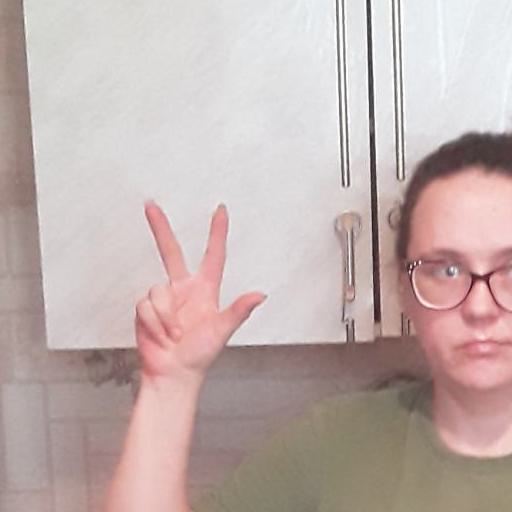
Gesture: three2